Meyer Basin

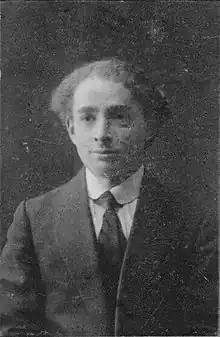
Basin in 1918

Meyer Velkovich Basin (8 June 1890 – 20 September 1918) was a member of the Military Revolutionary Committee of the Caucasian Army.